William Addison Dwiggins

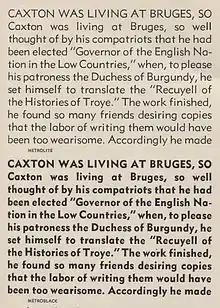
Dwiggins' Metrolite and Metroblack fonts, geometric designs of the style popular in the 1930s. Shown in a Linotype specimen in the revised form that saw commercial release, with the 'M', 'a' and other characters revised to resemble the highly successful Futura.

The Metro series was redesigned on entering production, with several characters changed to better echo the then-popular Futura. This formed the Metro No. 2 series. Some revivals return to Dwiggins' original design choices or offer them as alternates.